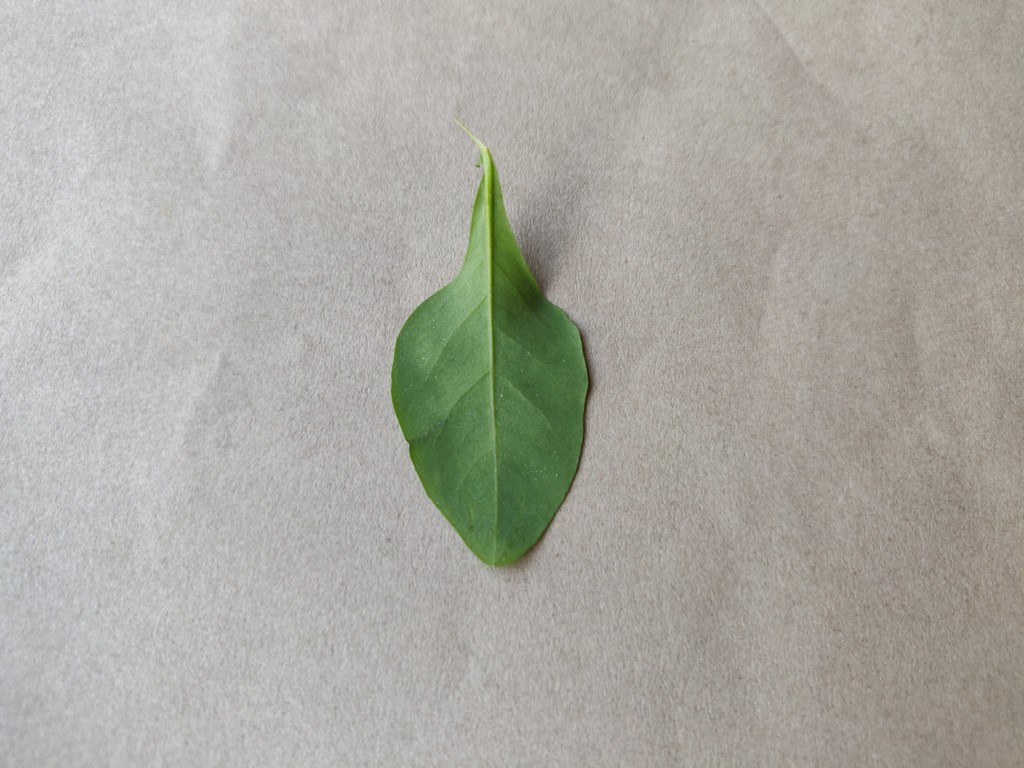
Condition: Healthy
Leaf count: single
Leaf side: back